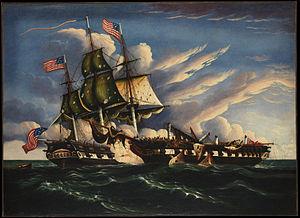
Thomas Chambers, né en 1808 à Whitby, Yorkshire et mort en 1869 dans la même ville, est un peintre qui passe la majeure partie de sa vie aux États-Unis. Il est généralement classé comme primitiviste, mais est également appelé le "First American Modern". La plupart de ses tableaux ne sont pas signés, ce qui a retardé sa renommée.